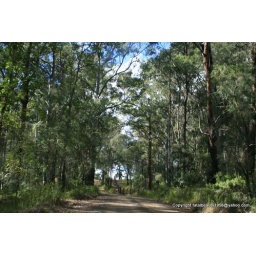
dirt road in the forest